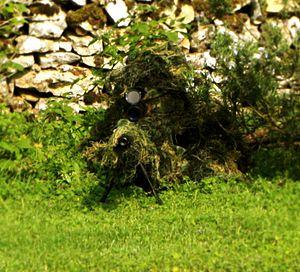
Tireur d'élite (sniper) portant une ghillie.
Un sniper, tireur embusqué, tireur isolé ou franc-tireur est un tireur d'élite militaire spécialisé, pouvant opérer seul ou généralement avec un binôme en profondeur dans les lignes ennemies, dans le but de transmettre des informations importantes pour le commandement ou de neutraliser une cible.